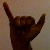
The image shows a hand gesture representing the letter 'Y' in Indian Sign Language.